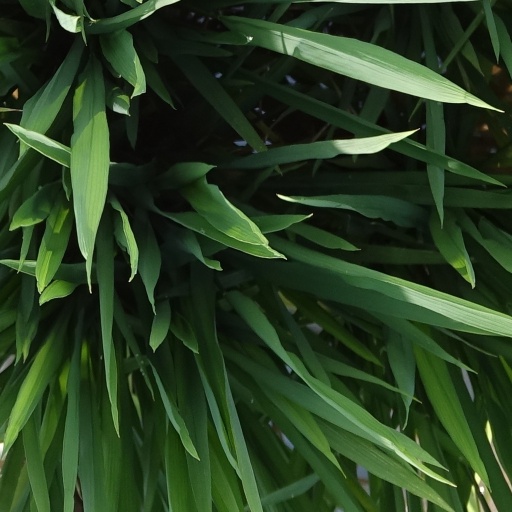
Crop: rice